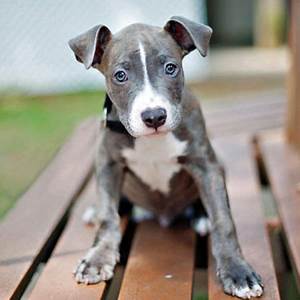
Label: cane